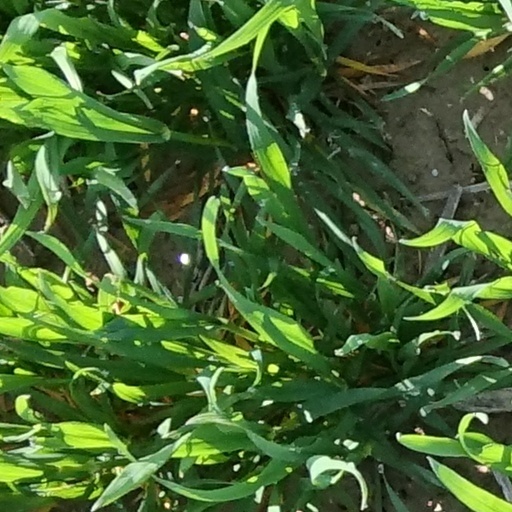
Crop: wheat